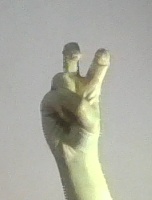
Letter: toot